Cedric Alexander

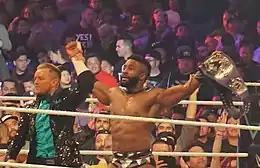
Alexander after winning the WWE Cruiserweight Championship at WrestleMania 34

On December 23 at Final Battle 2011, C&C Wrestle Factory competed in a Tag team gauntlet match for a future ROH World Tag Team Championship title shot where they eliminated the Bravado Brothers (Harlem and Lancelot). On March 30 at Showdown in the Sun Chapter 1, they were defeated by Wrestling's Greatest Tag Team (Charlie Haas and Shelton Benjamin). The next day at Showdown in the Sun Chapter 2, Alexander was defeated by Tommaso Ciampa. On September 15 at , they were defeated by S.C.U.M. (Jimmy Jacobs and Steve Corino). At on October 13, they once again defeated the Bravado Brothers. On December 16 at , they unsuccessfully challenged S.C.U.M. for the ROH World Tag Team Championship in a three-way match that also included the Briscoe Brothers (Jay and Mark Briscoe) who won the match. On March 3 at the 11th Anniversary Show, he and Coleman were defeated by S.C.U.M. On April 5 at Supercard of Honor VII, C&C Wrestle Factory teamed with B. J. Whitmer, Mark Briscoe and Mike Mondo in a losing effort against S.C.U.M. (Cliff Compton, Jimmy Jacobs, Jimmy Rave, Rhett Titus and Rhino). On May 4 at Border Wars 2013, they defeated A. C. H. and TaDarius Thomas. On May 18 at Relentless, they teamed with Jay Lethal to defeat Matt Taven and reDRagon (Bobby Fish and Kyle O'Reilly). On July 8 at Live And Let Die, Alexander was defeated by Davey Richards. On June 22 at Best in the World 2013, they unsuccessfully challenged reDRagon for the ROH World Tag Team Championship in a three-way match that also included S.C.U.M. (Rhett Titus and Cliff Compton). On August 3 at All Star Extravaganza V, they were defeated by Adrenaline Rush (ACH and TaDarius Thomas) in a three-way match that also included The Young Bucks (Matt and Nick Jackson).